GTR 2 – FIA GT Racing Game

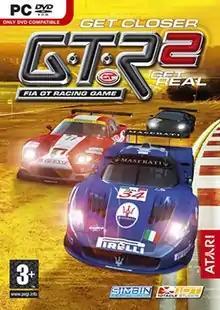
European cover art featuring the Maserati MC12, Ferrari 550 GTS, and Lamborghini Murciélago R-GT

GTR 2 – FIA GT Racing Game is a sports car racing simulator developed by Blimey! Games and SimBin Studios (later Sector3 Studios and KW Studios) and published by 10tacle Publishing in 2006 for the x86 PC. The game is a sequel to "GTR". Not only the game simulates the official 2003 and 2004 FIA GT Championship racing series, but also open practice, race weekend, championships, time trials, endurance race events (including Spa 24 Hours) and driving school, with more than 140 high detailed cars from the GT and NGT classes as well as 34 different track-layouts. Since its release in September 2006, the game has received widespread acclaim. Extending the physics engine from "GTR", it features realistic physics including steering command by sensitivity, dynamic lighting, damage modeling and 3 different game modes (Novice, Semi-Pro and Simulation).